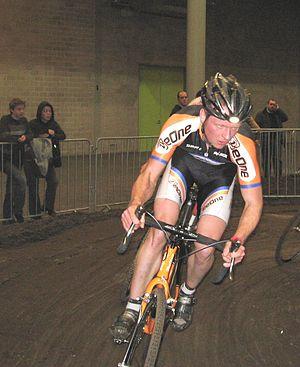
Thijs Al, né le 16 juin 1980 à Zaandam, est un coureur cycliste néerlandais. Spécialiste du cross-country et du cyclo-cross, il a été champion des Pays-Bas de cross-country en 2008 et 2009 et a participé aux Jeux olympiques de 2004.